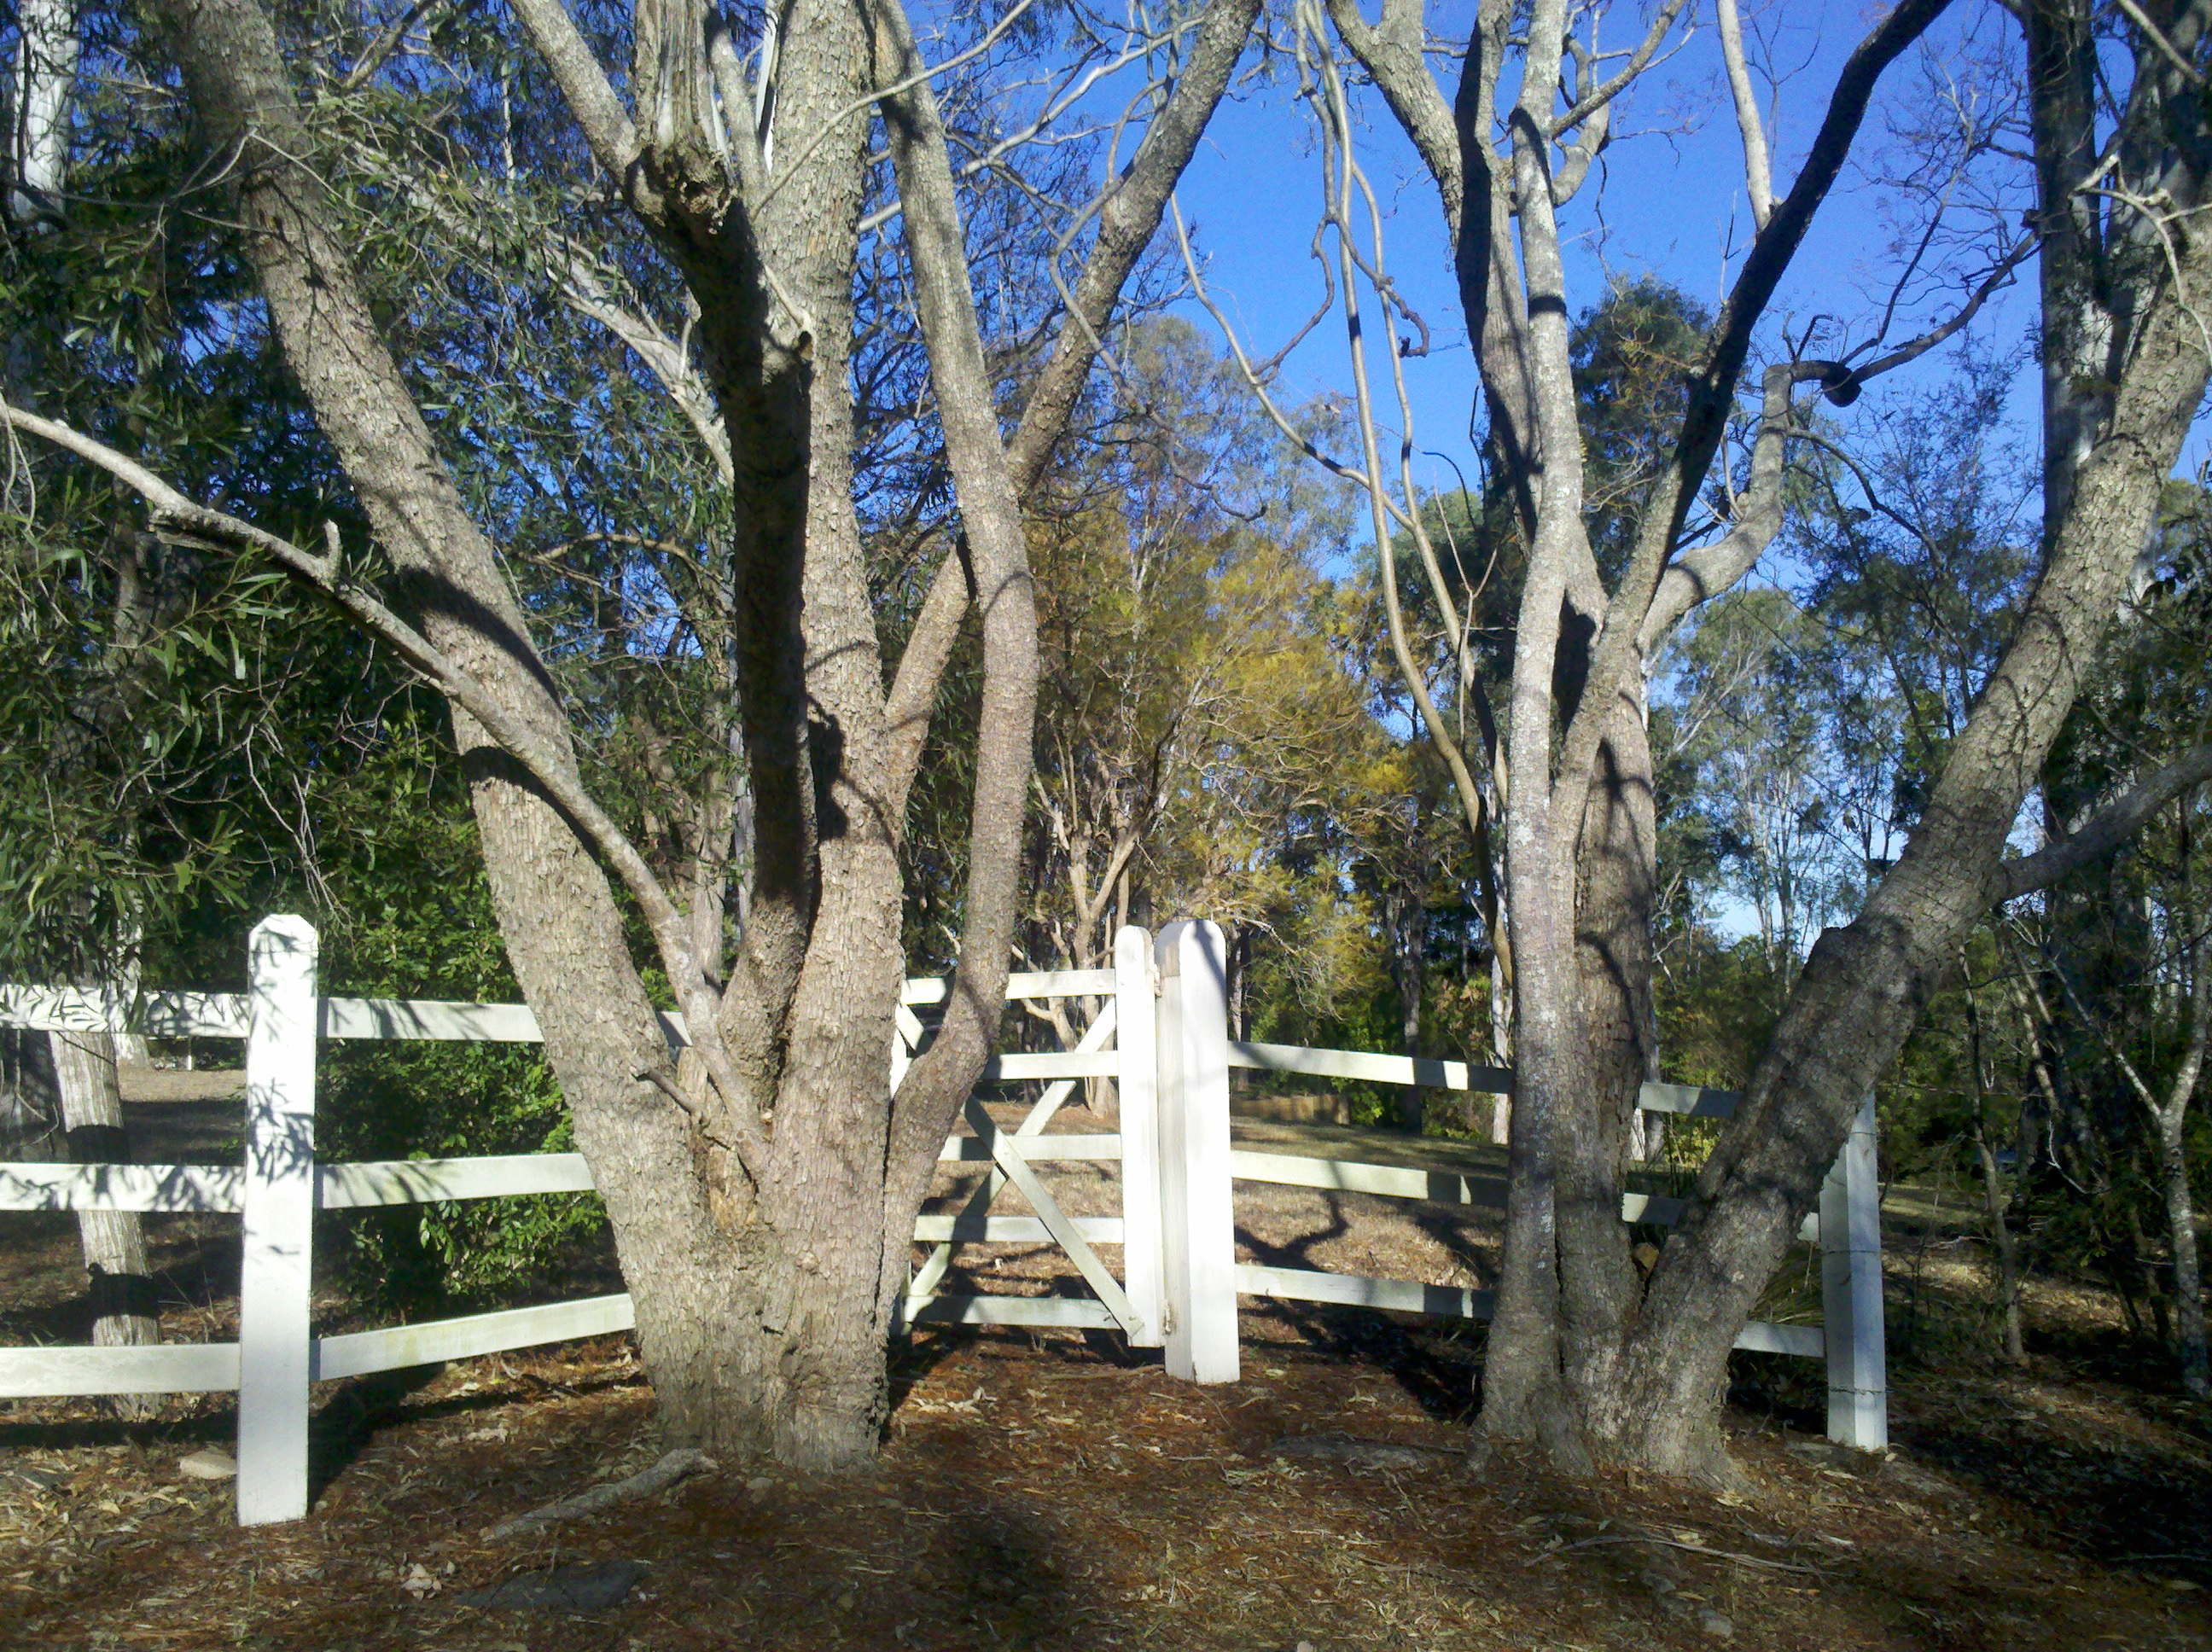
tree, plant, grove, woodland, flowering plant, woody plant, land plant